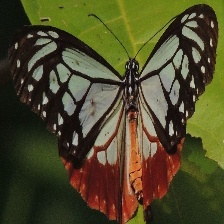
Species: CHESTNUT